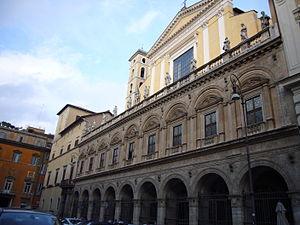
Le titre cardinalice des Saints-Apôtres est un des plus vieux et plus prestigieux. Il a été érigé dès l'an 112 par le pape Évariste. Il portait primitivement le nom des Saints-Philippe-et-Jacques. Ce titre a été confirmé par les papes Pélage Iᵉʳ en 555 et Jean III en 560 qui lui donne son nom actuel en consacrant la nouvelle basilique le 1ᵉʳ mars 560.